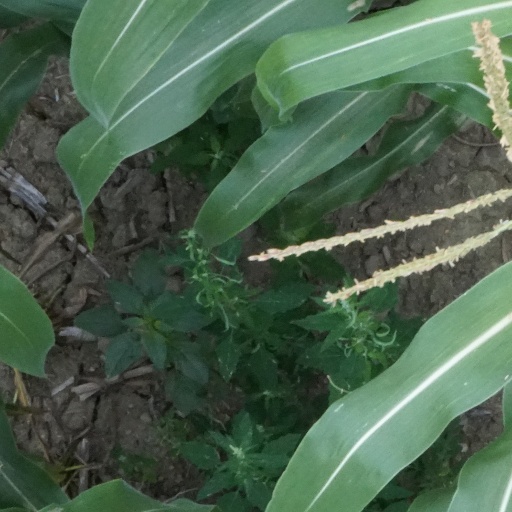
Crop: maize; corn